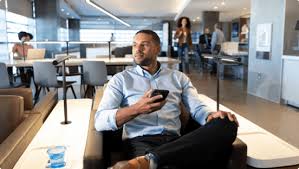
Label: Air Defense